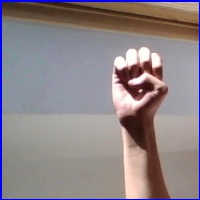
Letra: E